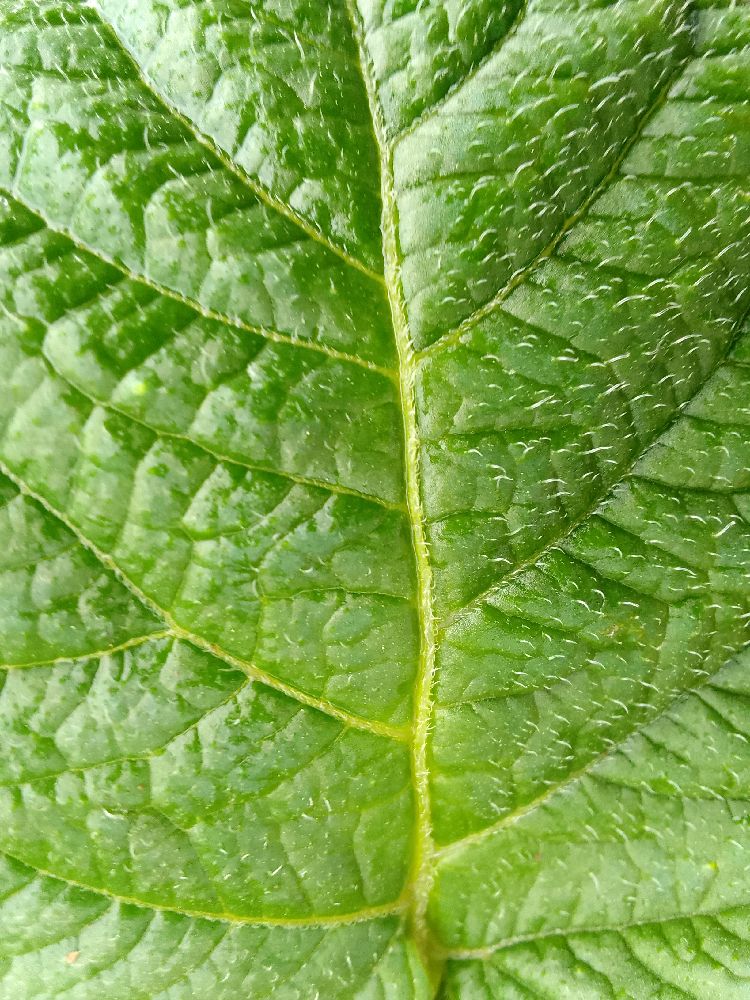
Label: Healthy